Johann Rudolf Wettstein

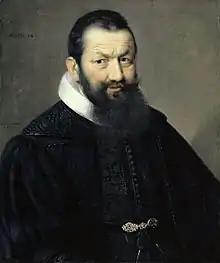
Johann Rudolf Wettstein by Samuel Hoffmann in 1649

Johann Rudolf Wettstein (27 October 1594, Basel – 12 April 1666, Basel) was a Swiss diplomat and mayor of Basel, who achieved fame through his diplomatic skills, culminating in Swiss independence from the Holy Roman Empire in 1648.